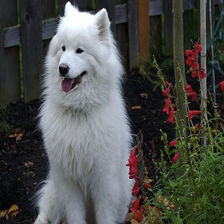
Species: dog
Breed: samoyed